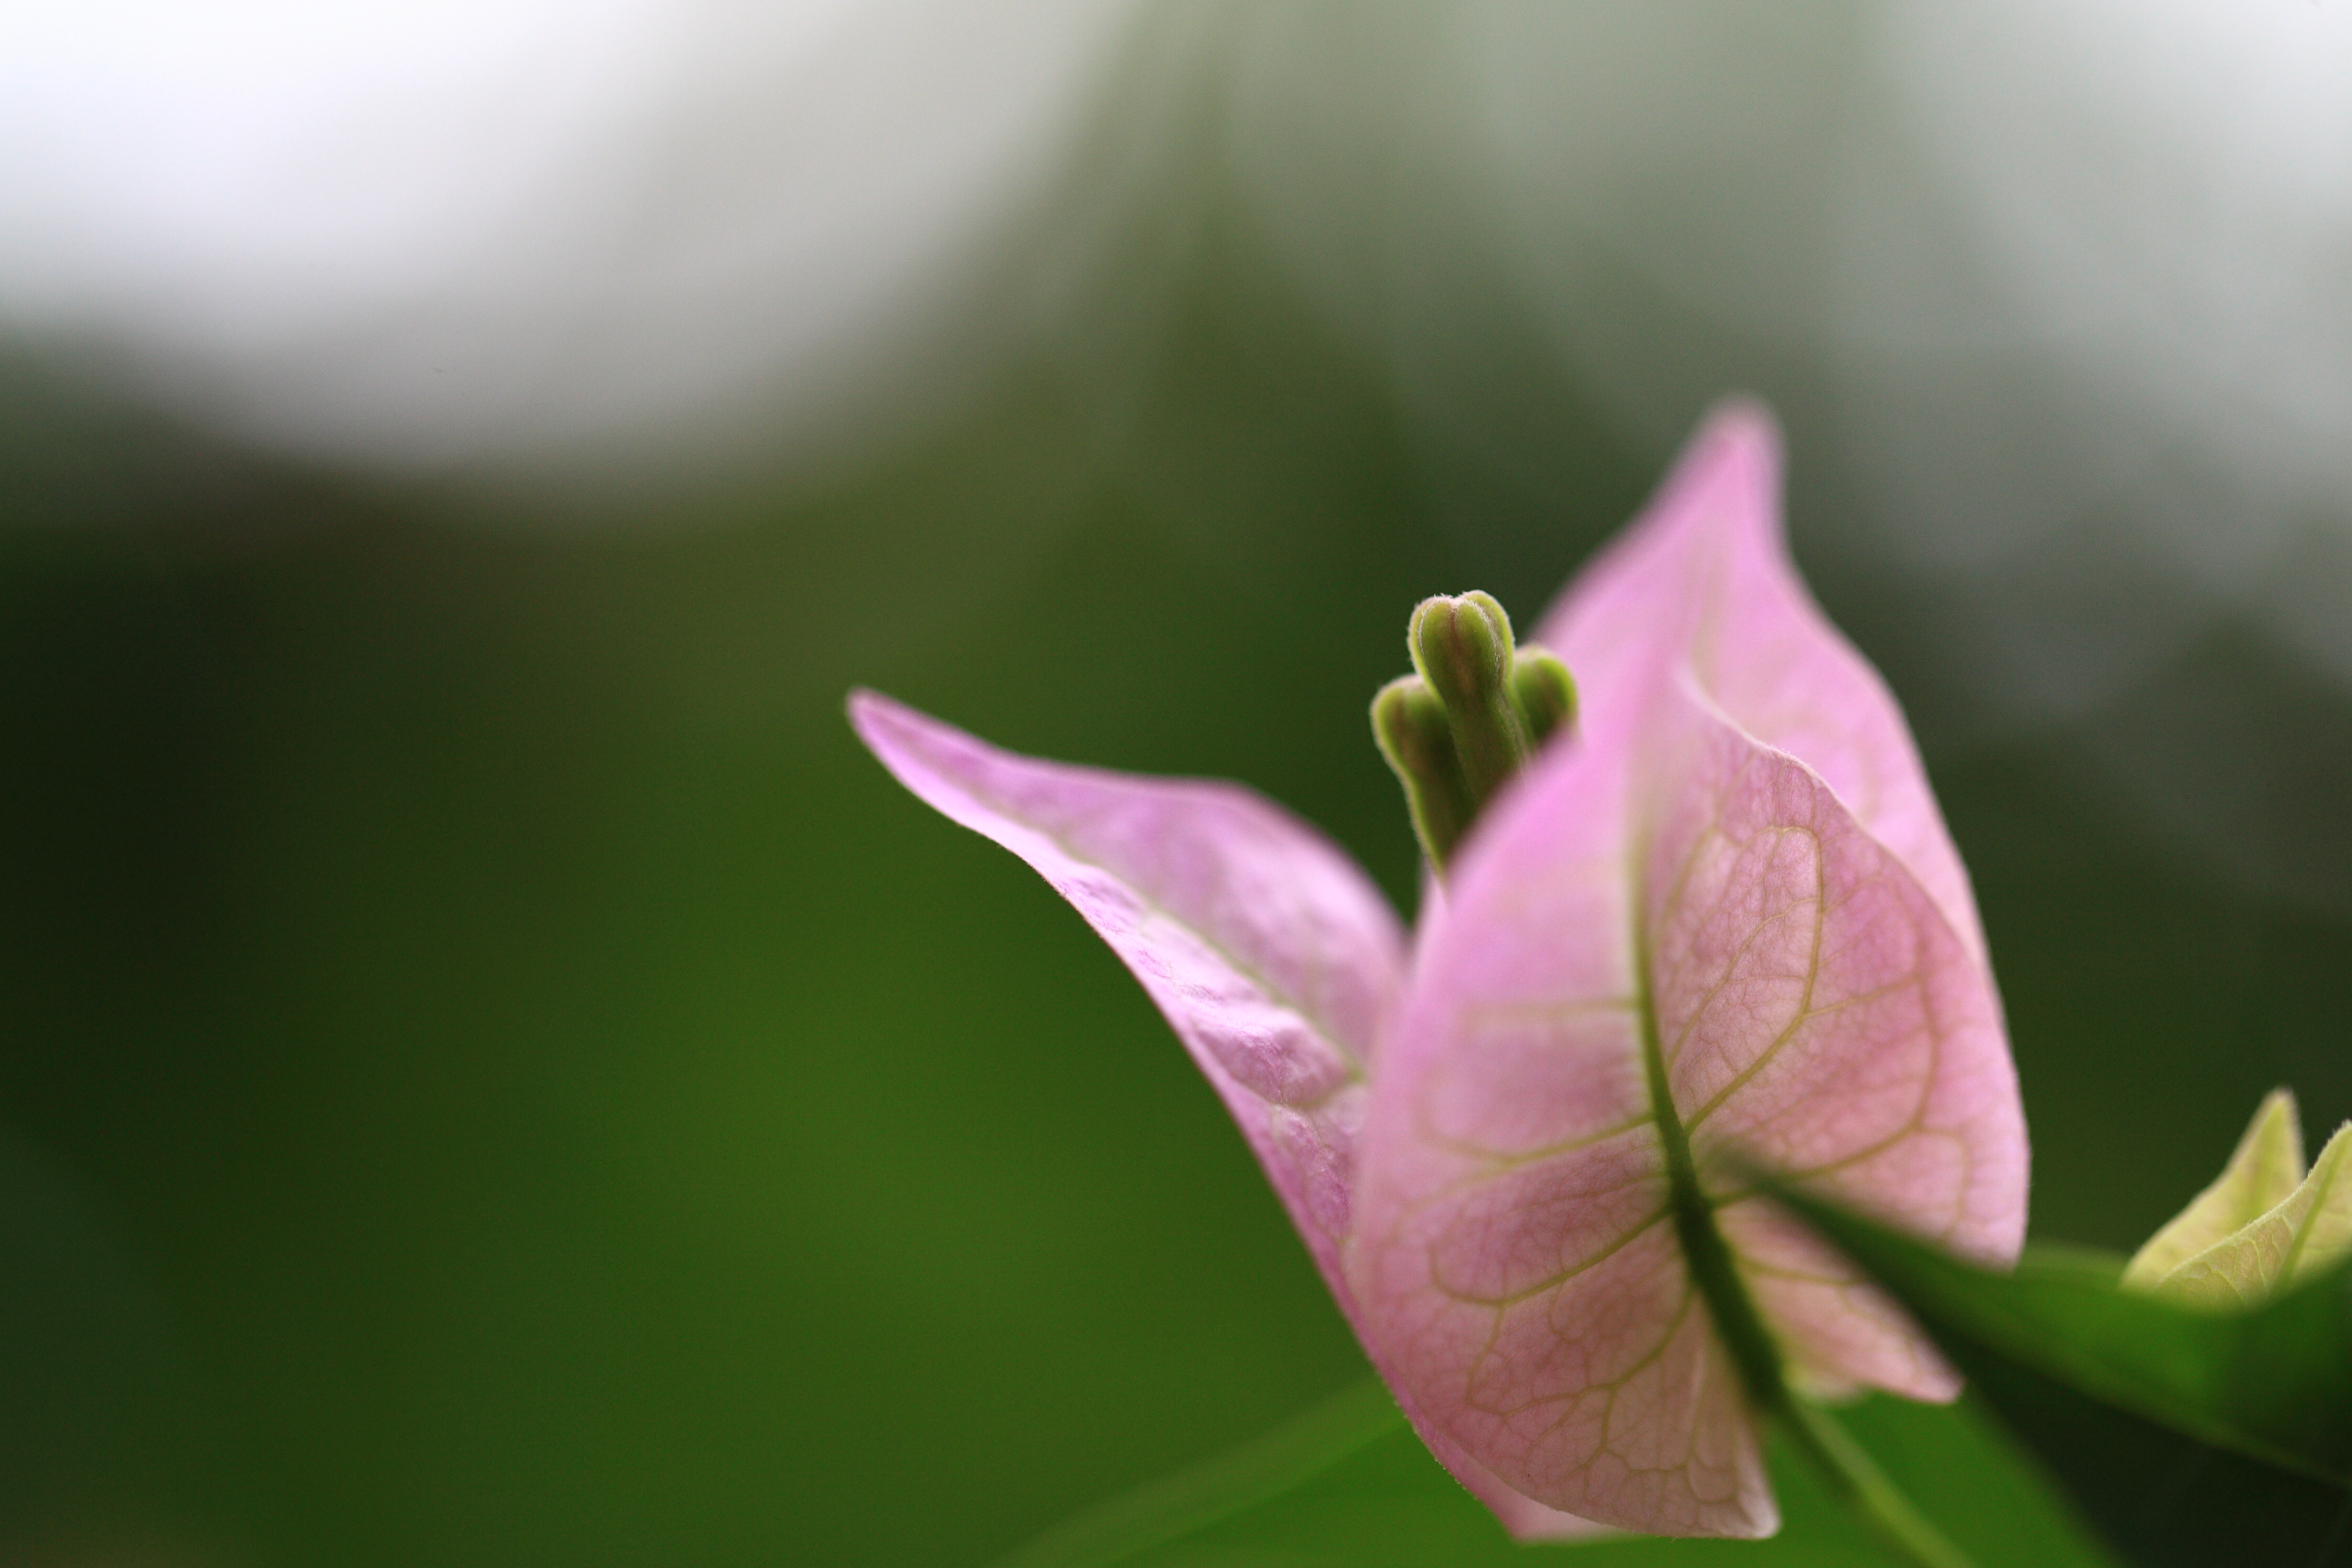
flower, nature, flora, green, plant, macro photography, photography, close up, pink, botany, blossom, leaf, bud, land plant, petal, flowering plant, wildflower, plant stem